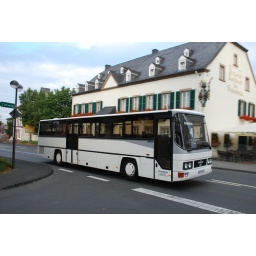
MAN transit bus in Bitburg, Germany. Our ride to the Bitburg-Erdorf train station. [222]